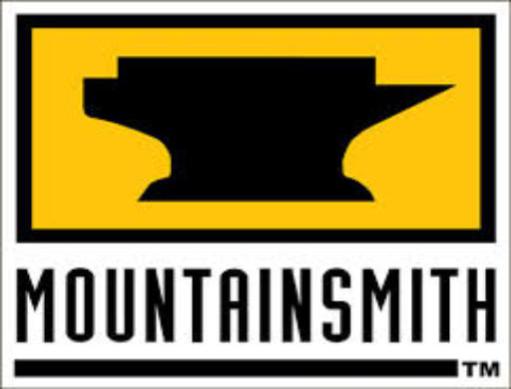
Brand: mountainsmith
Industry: Sports